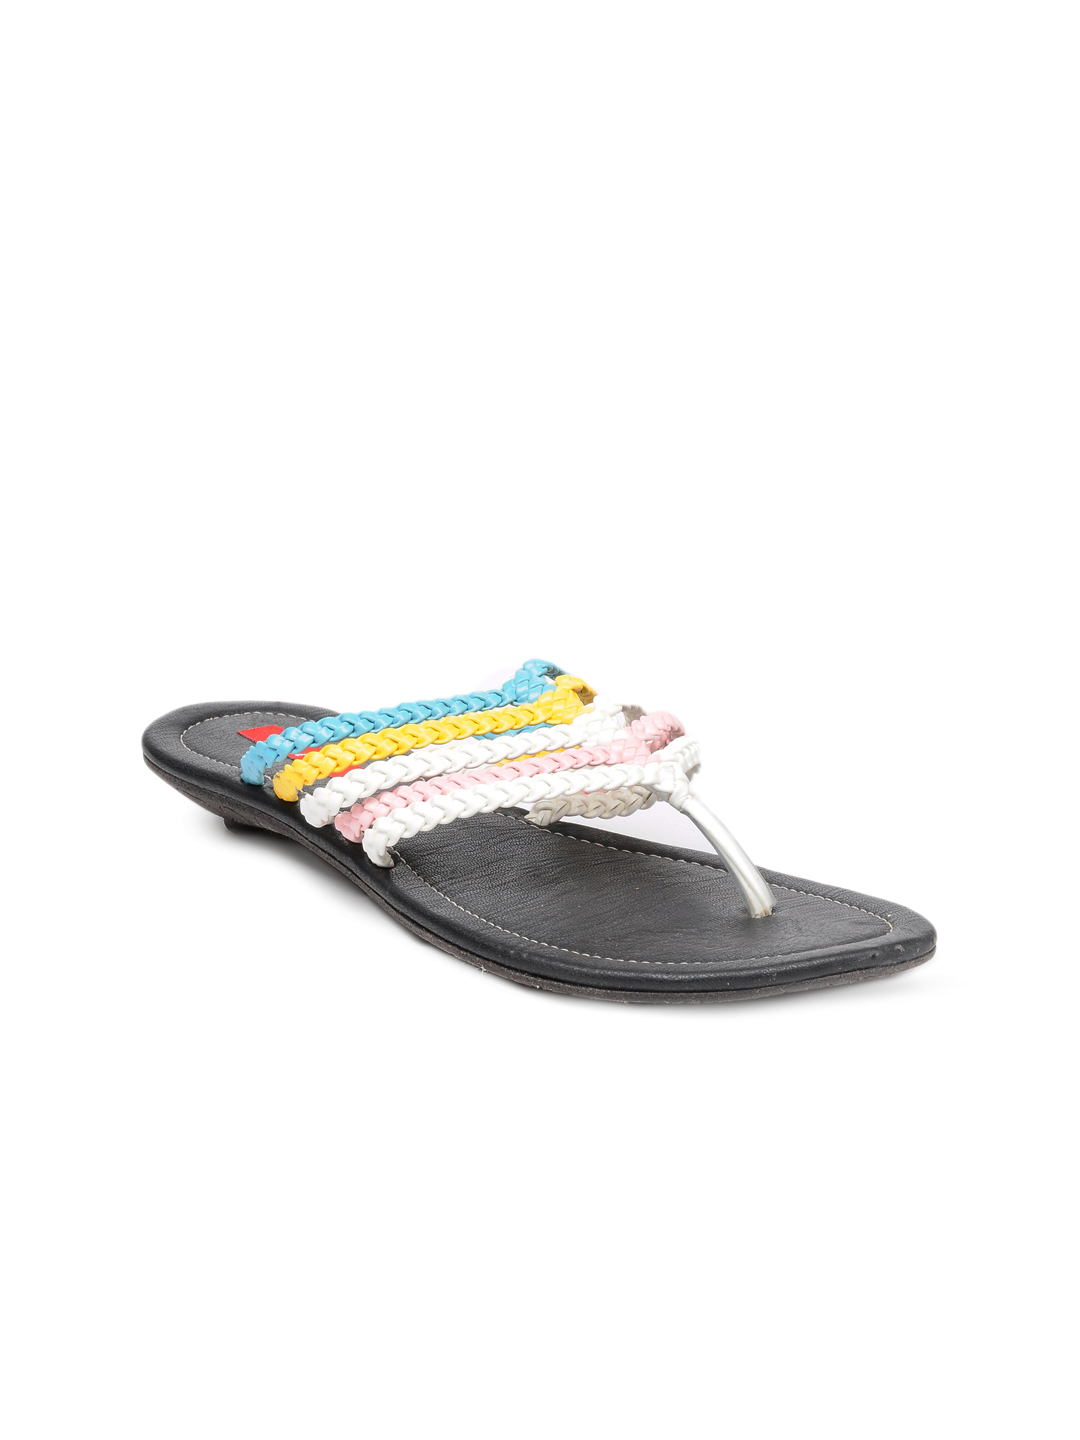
HM Women Multi Coloured Flats
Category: Footwear / Shoes / Heels
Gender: Women
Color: Multi
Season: Winter 2012
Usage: Casual